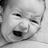
Emotion: sad